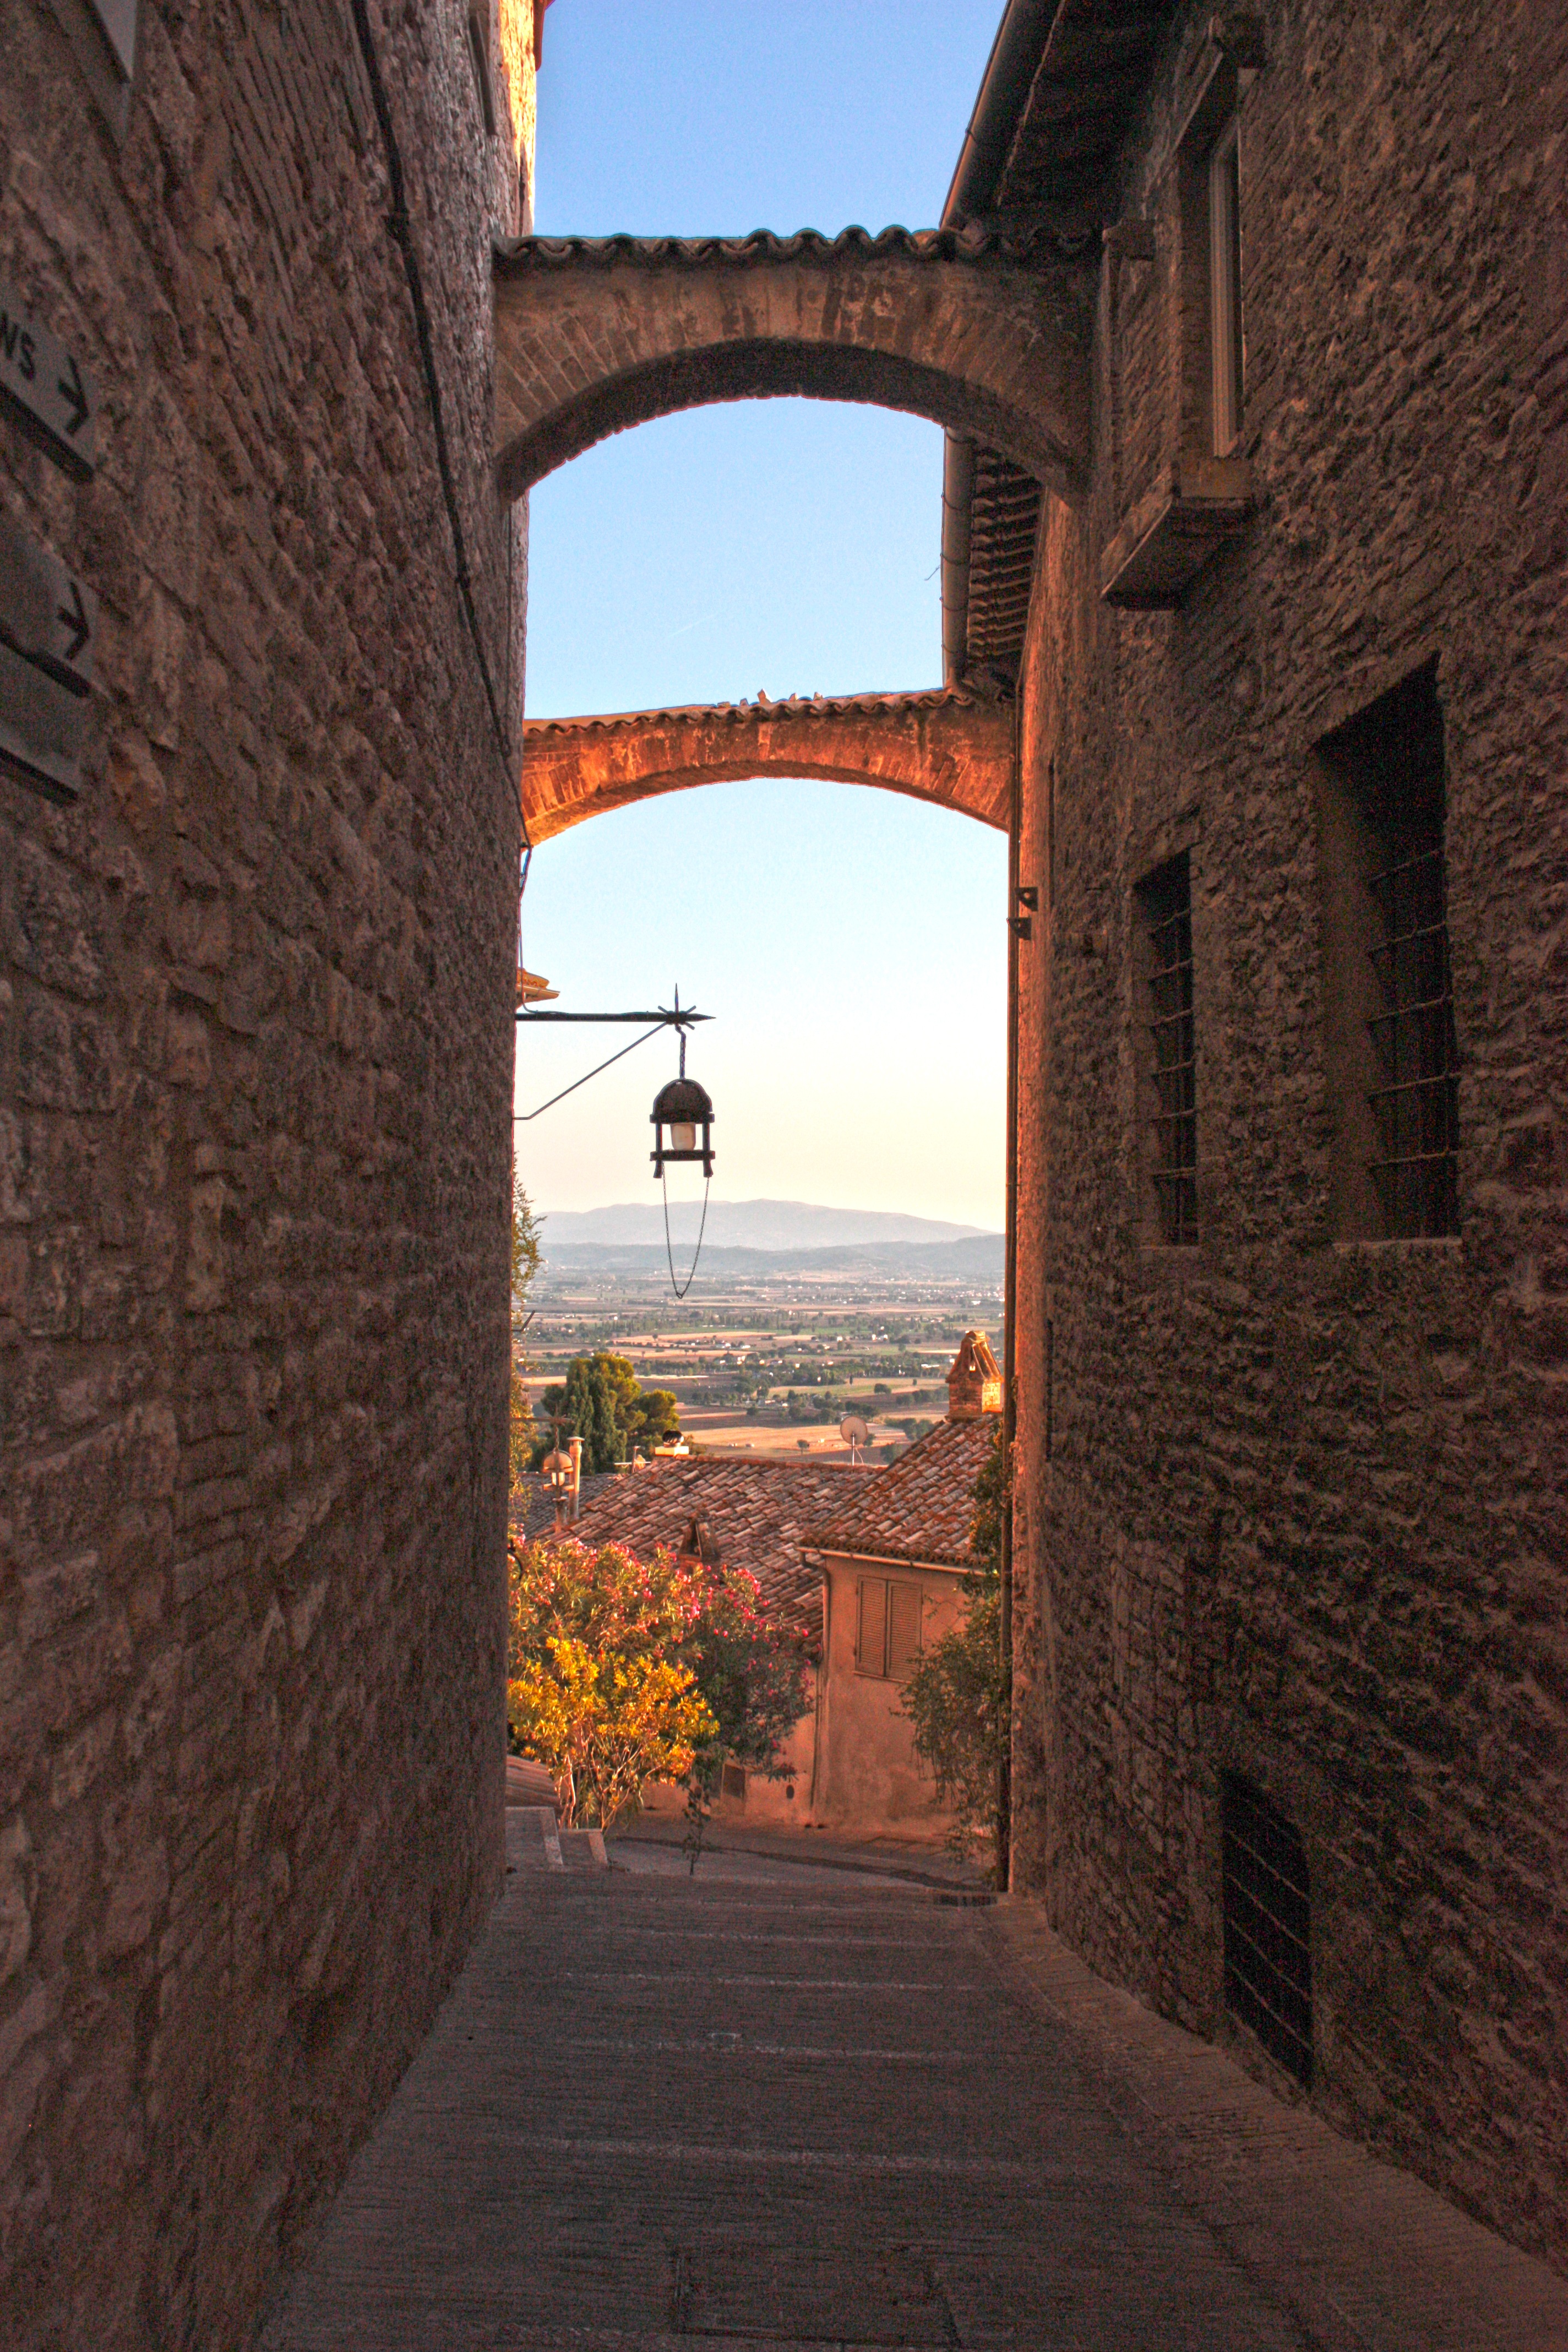
road, landscape, middle ages, stone, house, ancient, via, calle, sassi, wood, lantern, city, sky, trip, roads, green, architecture, palaces, tourism, nature, assisi, valley, umbria, history, sun, travel, blue, tranquility, summer, holiday, horizon, peace, italy